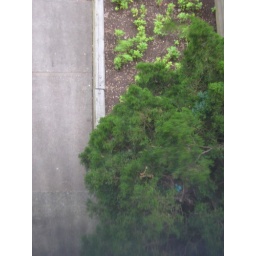
From the upstairs window - look for the distinct blue in the lower right (6/14/08)